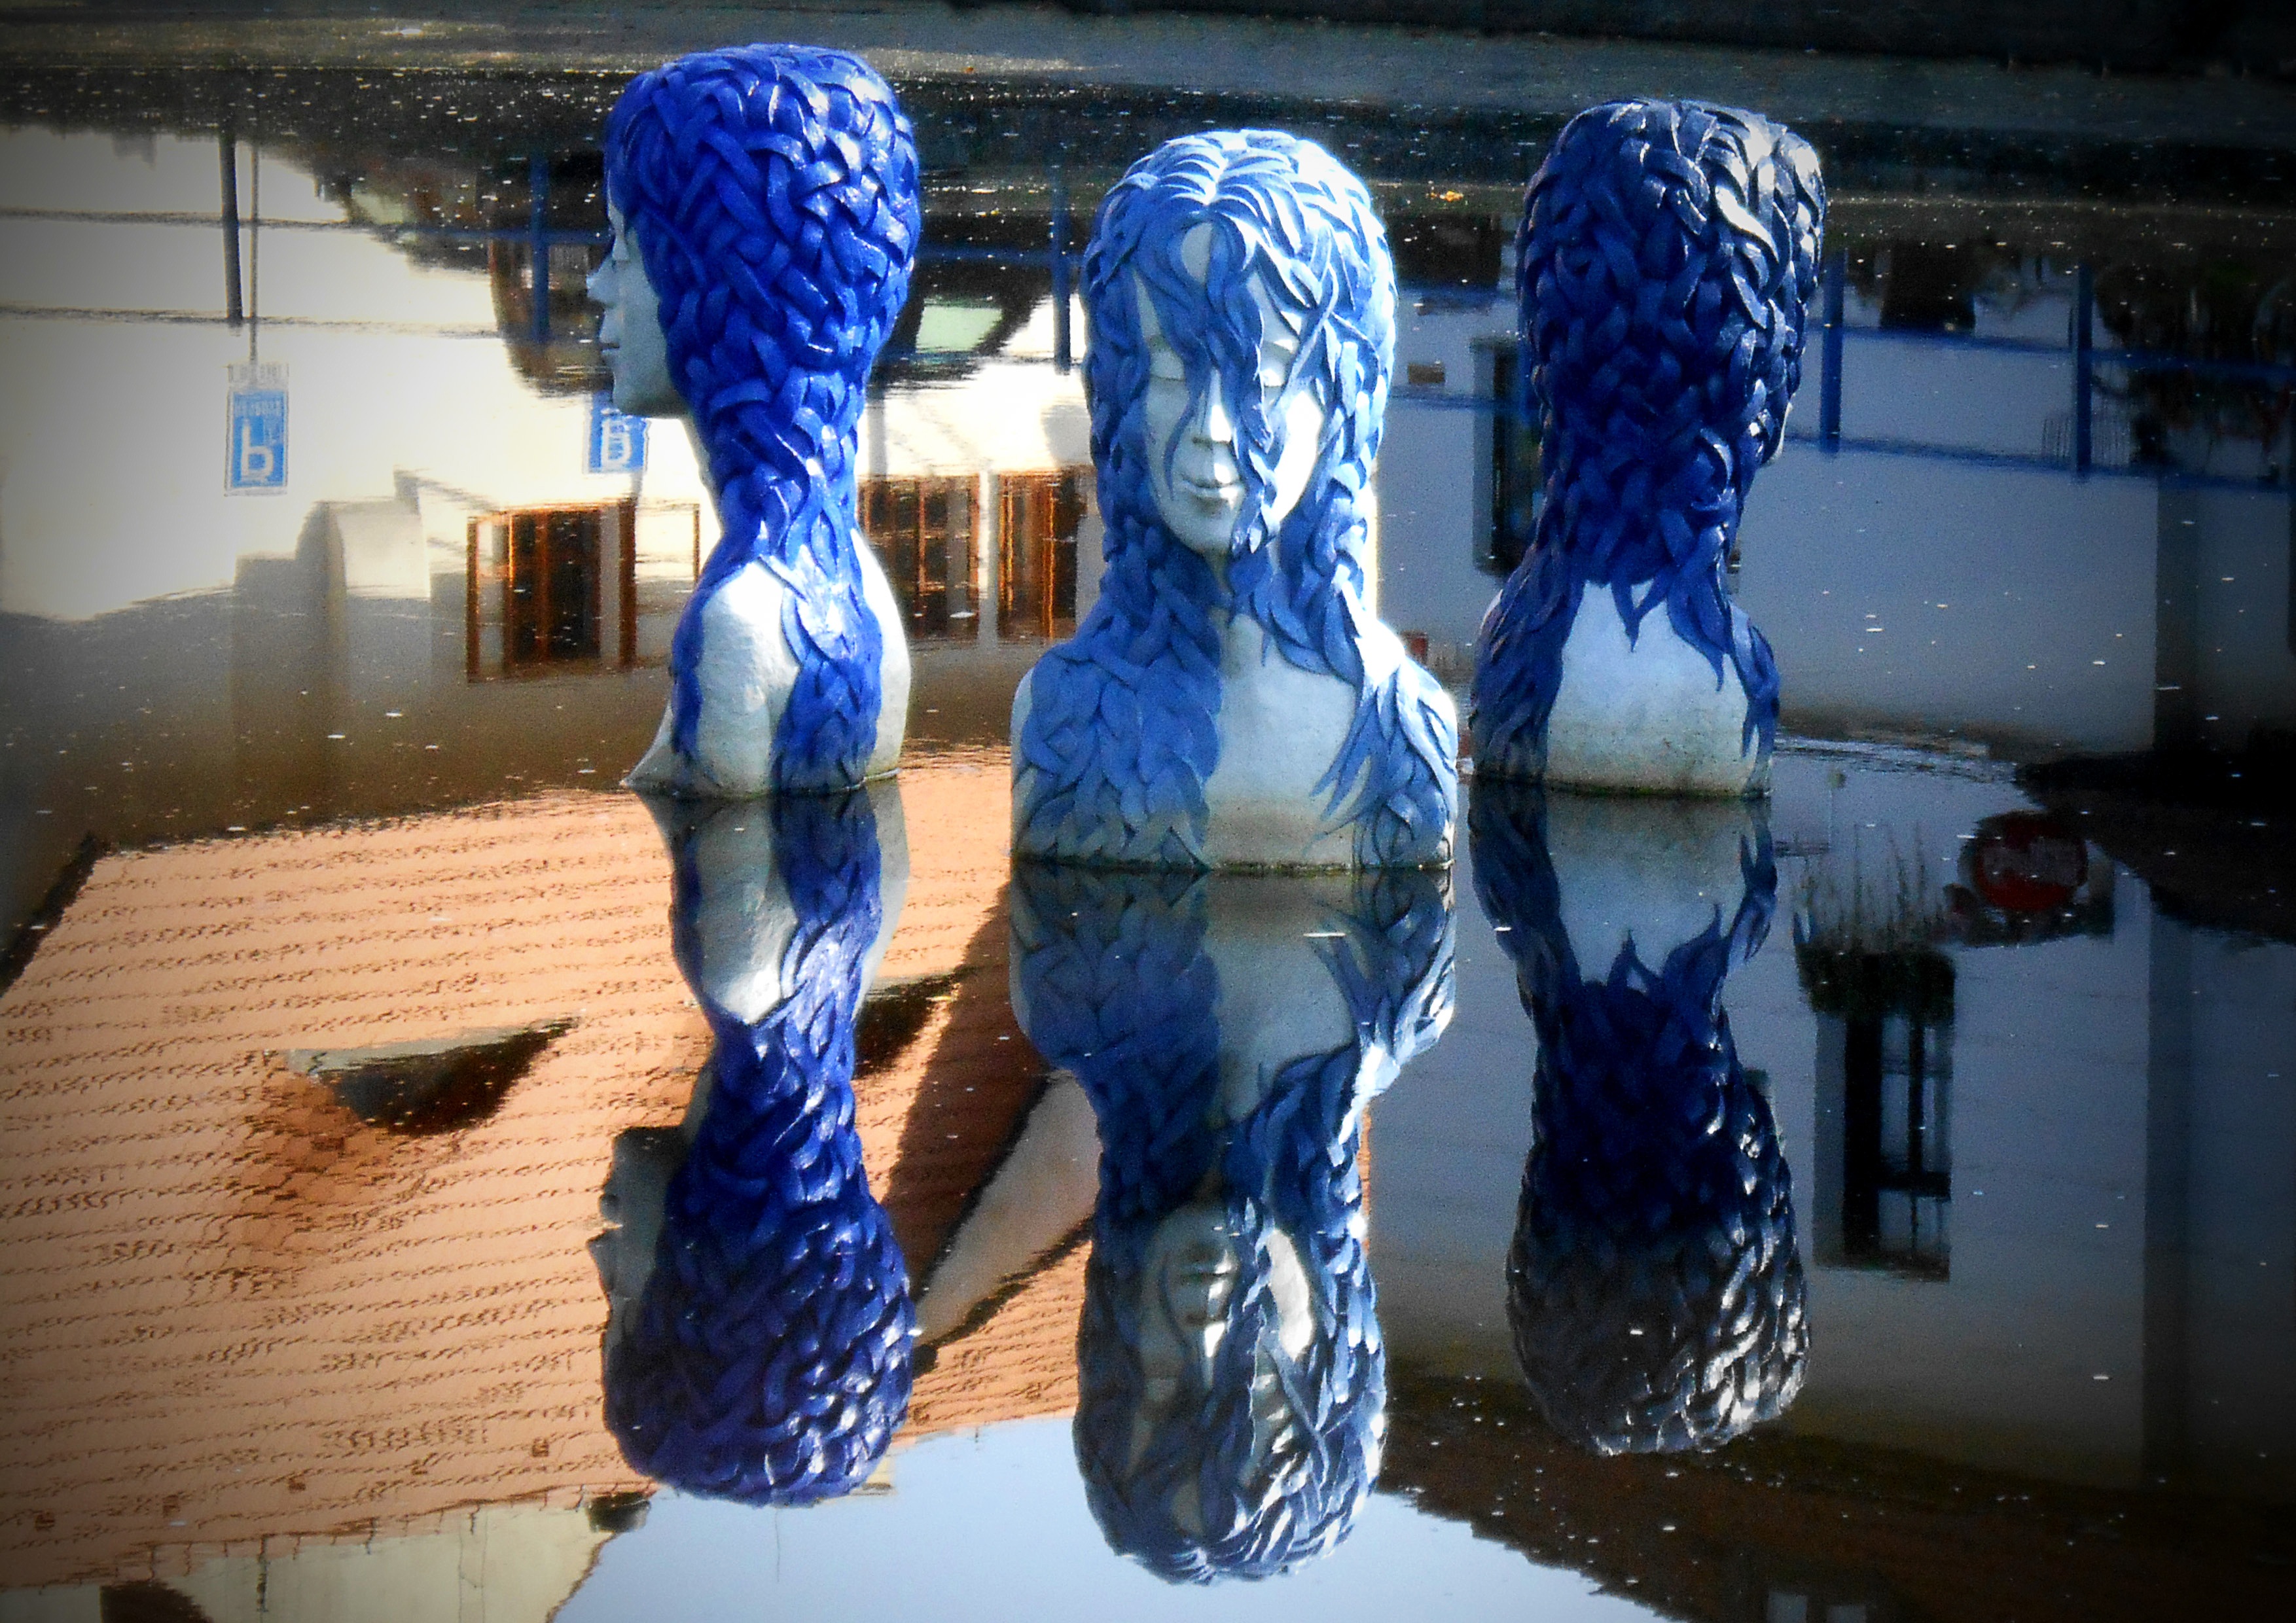
water, hair, river, reflection, color, blue, face, sculpture, art, head, south bohemia